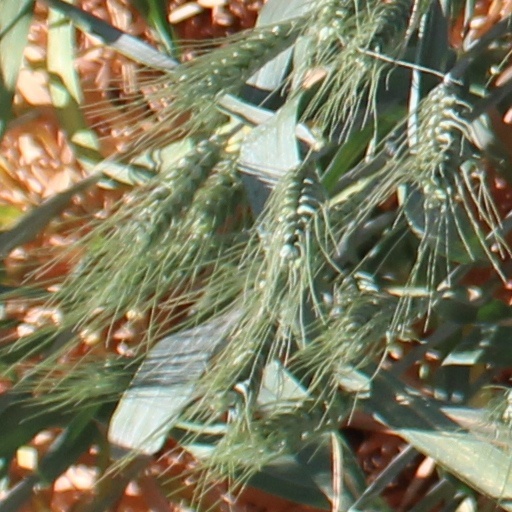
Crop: wheat